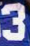
Number: 3